Black Heart of Jamaica

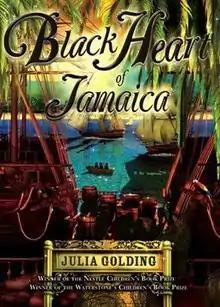
First edition

Black Heart of Jamaica is the fifth book in the Cat Royal series by British author Julia Golding. In this story the protagonist, Cat, becomes a pirate and gets involved with Pedro in a slave revolt.